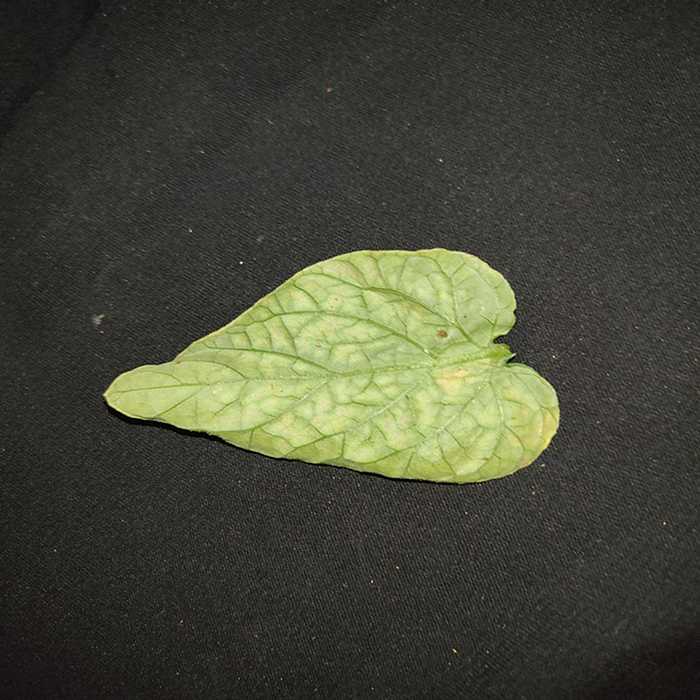
Plant: Tomato
Label: Tomato spotted wilt